Sotra Bridge

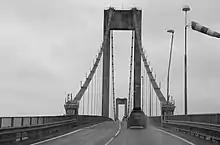
The bridge deck

The concrete bridge crosses Knarreviksundet, which separates the island of Litlesotra, part of the Sotra archipelago, from the mainland and Bergen. The western part of the bridge, on Sotra, lies in Knarrevik in Fjell, while the eastern part lies in Drotningsvik in Bergen. The bridge is long with a main span of . It carries two lanes of National Road 555, with a combined width of . In addition, it has a wide sidewalk on each side. In 2009, it had an annual average daily traffic of 25,494 vehicles. Because it is located across the sound, the bridge is vulnerable to winds from the north and south. It is closed whenever the wind speed exceeds .